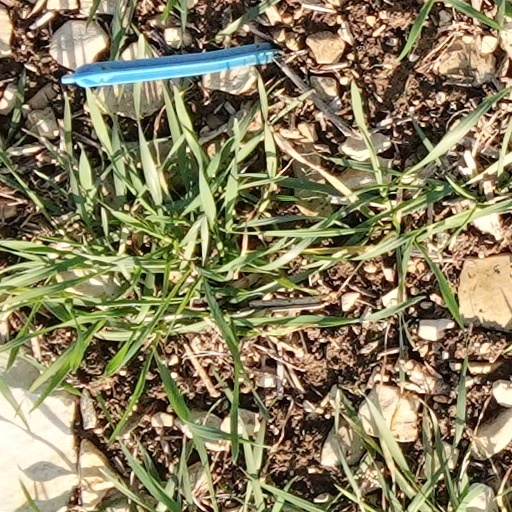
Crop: wheat